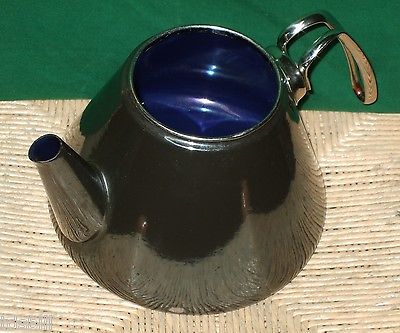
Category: kettle